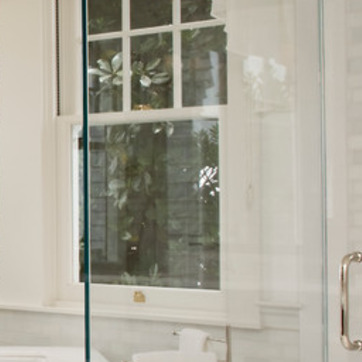
Material: glass